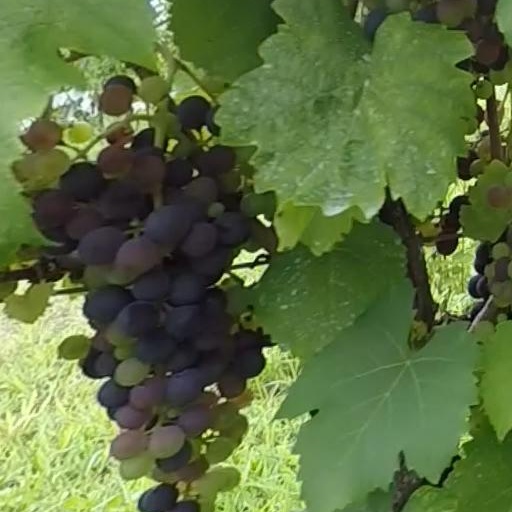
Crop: grape